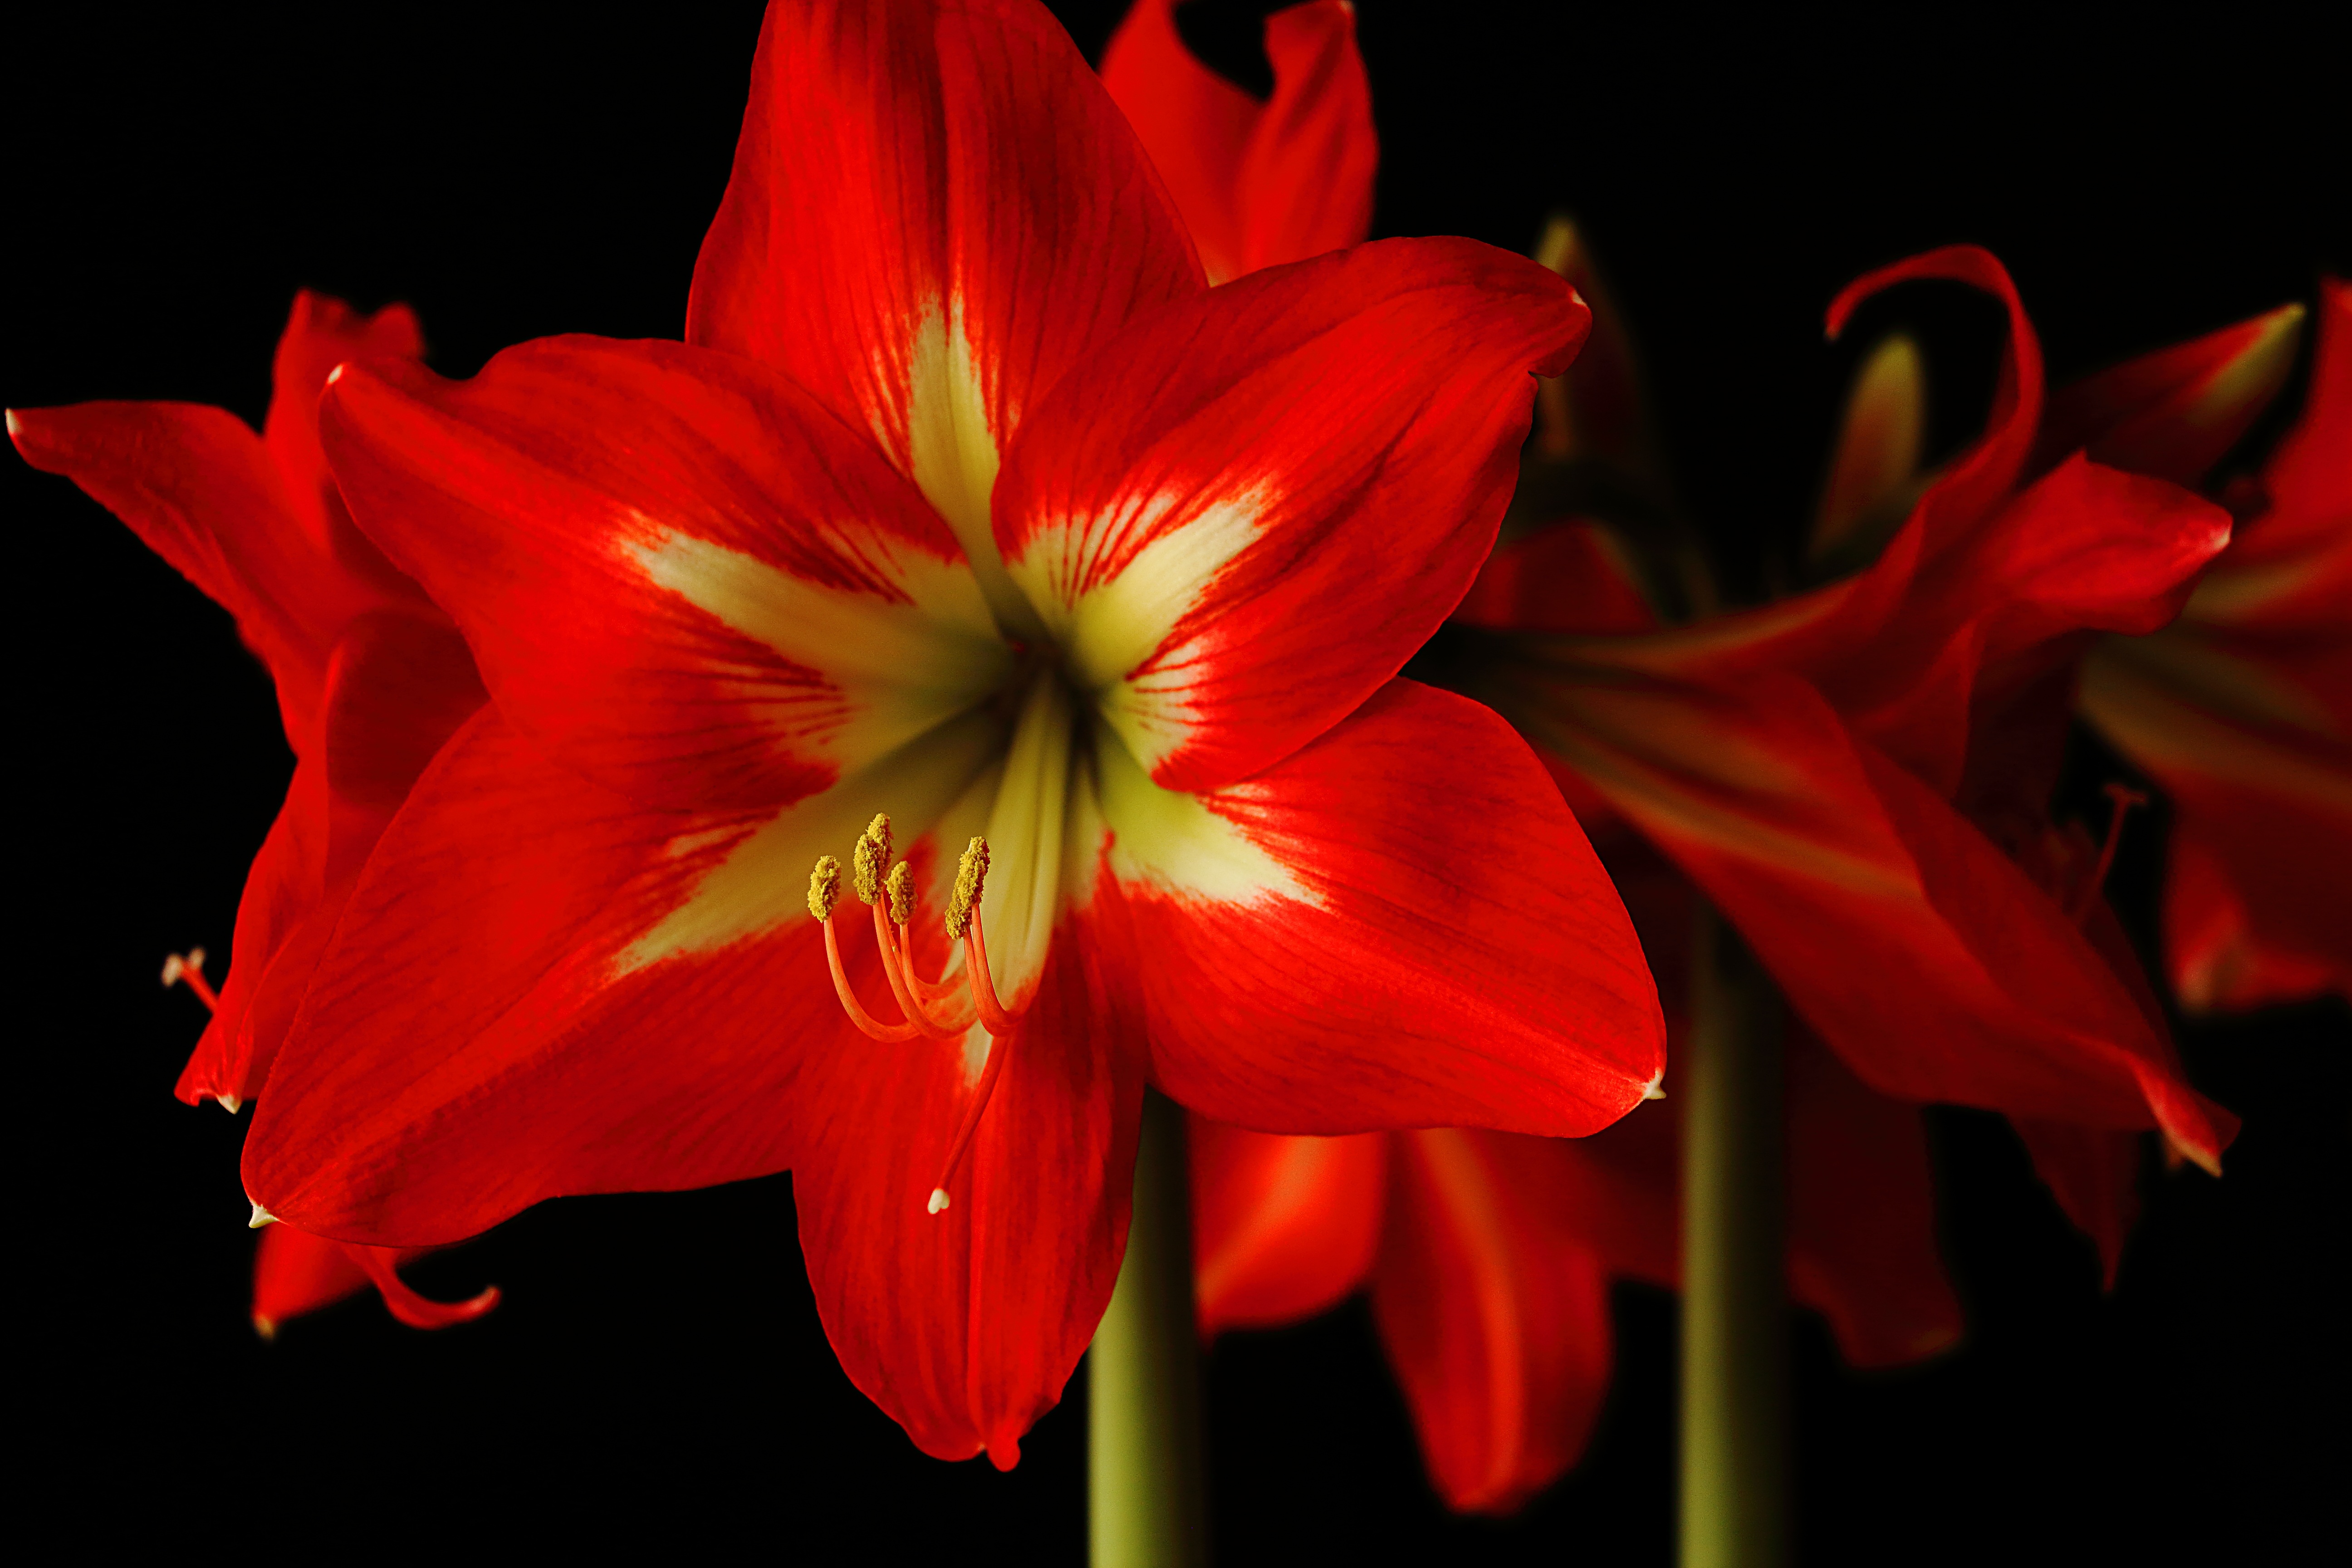
nature, blossom, plant, flower, petal, bloom, red, close, flora, pistil, early, gorgeous, amaryllis, macro photography, inflorescence, flowering plant, amaryllis plant, hippeastrum, plant stem, land plant, amaryllis belladonna